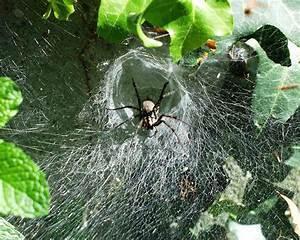
spider